P. J. Fleck

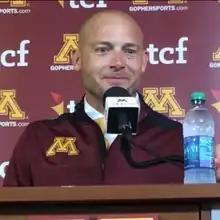
Fleck in 2019.

In his third season, Fleck led the Golden Gophers to one of their best seasons in over half a century. They raced out to a 9–0 start, their best start since 1904. By beating #4-ranked Penn State, the Golden Gophers beat a top-five opponent at home for the first time since 1977. In November, Fleck signed a seven-year $33.25 million contract. Although the Golden Gophers saw setbacks with losses against the Iowa Hawkeyes and Wisconsin Badgers, Fleck won the coaches vote Big Ten Coach of the Year, sharing the award with the media voting for Ohio State's Ryan Day. The Gophers went on to finish the regular season 10–2, their first season with double-digit wins since 1904. By comparison, Minnesota's two winningest coaches, Hall of Famers Bernie Bierman and Murray Warmath, never won more than eight games in a season. They also tied for the Big Ten West title, though behind rival Wisconsin, the first time they had won a share of a division title since the Big Ten began divisional play. They defeated Auburn in the 2020 Outback Bowl for their 11th win, their most since 1904. The Gophers ended the year ranked 10th in the nation in both the AP and Coaches College Football polls, their highest year-end ranking since 1962.